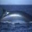
Label: whale